EZH2

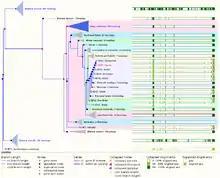
Ensembl Gene Tree of homologs of EZH2. This gene tree was generated using the Ensembl database, using all 587 genes for EZH2 and the species each gene is found in.

Enhancer of zeste (E(z)) was originally identified in Drosophila melanogaster, and its mammalian homologs were subsequently identified and named EZH1 (enhancer of zeste homolog 1) and EZH2 (enhancer of zeste homolog 2). EZH2 is highly conserved through evolution. It and its homologs play essential roles in development, cell differentiation, and cell division in plants, insects, fish, and mammals. The following taxonomic tree is a depiction of EZH2's distribution throughout a wide variety of species.